Oslo Cathedral School

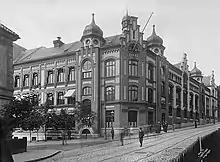
Oslo Cathedral School in 1902 (Current building, street view)

During the end of the 18th century, several reforms were implemented in Norwegian Latin-schools. Norwegian language started to be used more within the classroom; natural science lessons were given more priority; and school libraries were established. Disciplinary punishment was uncommon and used only as a last resort. Ideas from the contemporary Age of Enlightenment were also implemented, one of them being the encouragement of students to do their best.